LWF model V

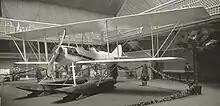
LWF VH-1 Seagull

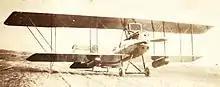
LWF model V modified as mailplane

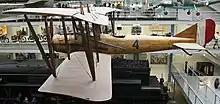
LWF model V survivor on display in Prague

The sole surviving example of an LWF model V is made up from parts from several surviving examples that had been used by the Czech legions, and is on display at the Národní technické muzeum in Prague, where it is suspended from the ceiling, marked as number 4.